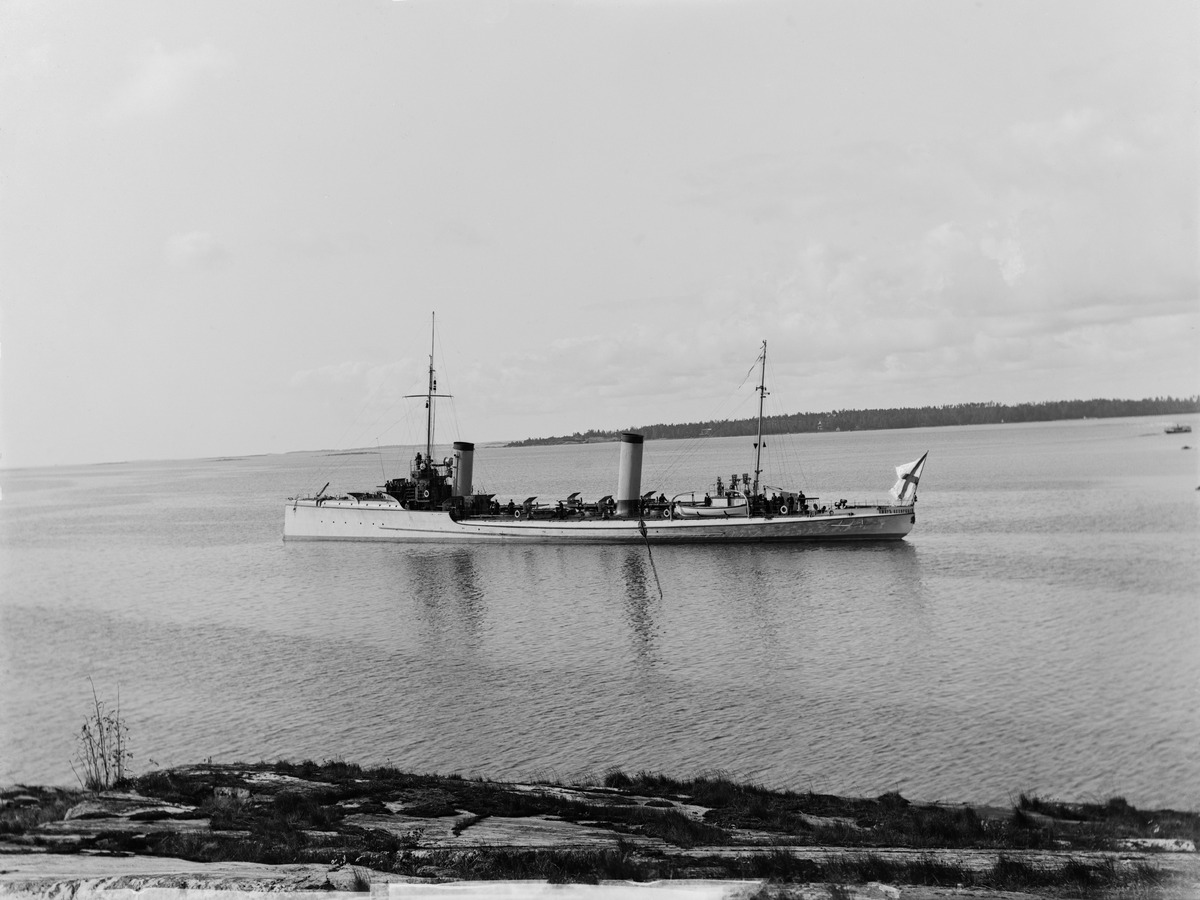
Venäläinen torpedovenehävittäjä Emir Buharski rauhallisesti lipumassa kohti ulappaa merenselkää
sisällön kuvaus: Venäläinen torpedovenehävittäjä Emir Buharski rauhallisesti lipumassa kohti ulappaa merenselkää.  Laivan kannella miehistöä katsomassa rannalle päin, mistä valokuva on otettu. Aluksen perään on kiinnitetty Venäjän keisarillisen laivaston lippu, jossa

on

sininen X valkoisella pohjalla. Aluksen ja kalliorannan välissä

on reimari. Taustalla näkyy vastarantaa. mustavalkoinen
Kuvaaja: Nyblin, Daniel, valokuvaaja
Ajankohta: kuvausaika 1904 jälkeen
Aiheet: Sota-alukset hävittäjät, miehistö, savupiiput, mastot, liput